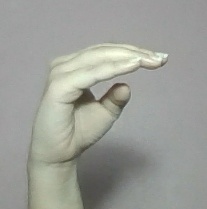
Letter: jeem